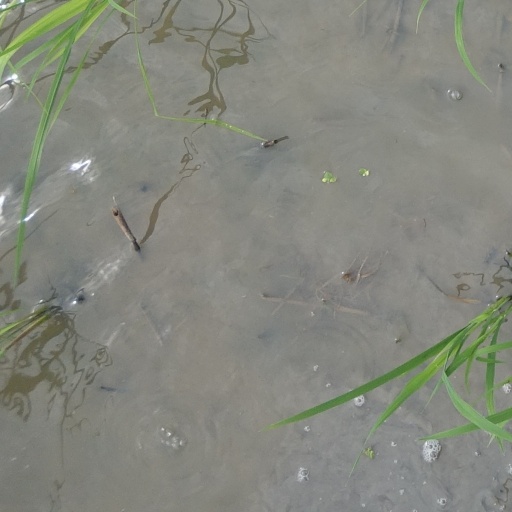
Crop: rice